Aigeira

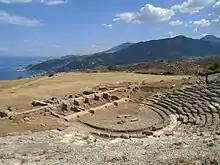
Ancient theatre of Aigeira

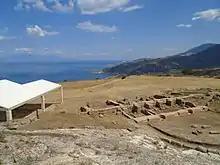
Partial view of the archaeological site of Ancient Aigeira, with the theatre on the right.

Like many Aegean sites, Aigeira was abandoned at the end of the Bronze Age, following the destruction of the site at the end of LH IIIC Middle. Occupation began again in the second half of the 8th century BCE, likely associated with the sanctuary at the site, and included areas of the 'lower town' previously occupied in LH IIIC. Some partial fortifications are known from the Archaic period, covering an area of around 3.5 hectares.